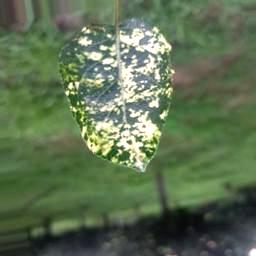
Label: Apple_Mosaic